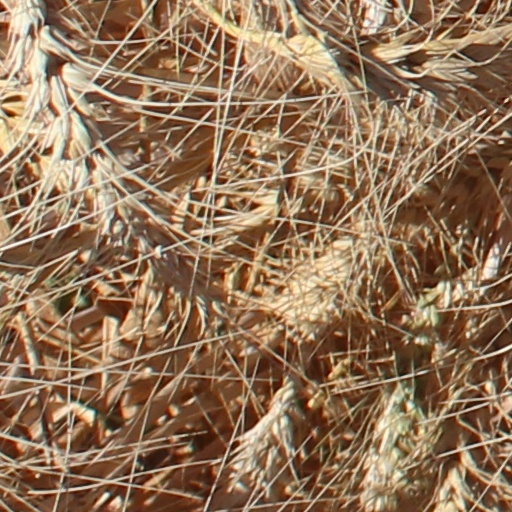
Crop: wheat